Taiwan Sugar Railways

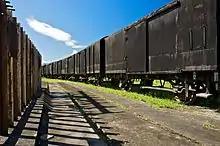
Exhibition of retired sugar-carrying trains at the Hualien plant

The Sugar Railways were initially constructed by Meiji Sugar Co., Ltd. during Japanese rule in the early 20th century and continued to operate well into the 1990s under the management of the Taiwan Sugar Corporation. During its peak, the Sugar Railways included over 3000 km of track though by 2003 only 240 km remained. Regular passenger service was discontinued in 1982 as the need for train service to rural areas dwindled with the increasing urbanization of Taiwan and the dominance of highways. More lines were closed in the 1990s as the importance of the sugar industry decreased. Generally the remaining lines were only in operation during the sugarcane harvest season. With domestic sugarcane production dwindling in recent years, rail operations have been sporadic. Some short distance train services resumed in 2003, now catering to tourists and residents wishing to relive childhood memories.